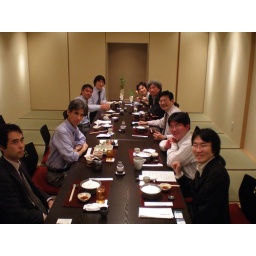
Sushi restaurant near Tsujiki fish market